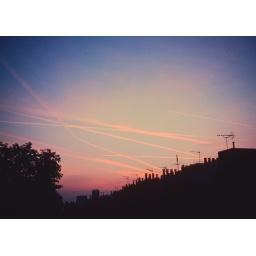
Sunset from the new flat; post office tower is behind the trees. Thats UCH and the tower at Euston Square in the distance.